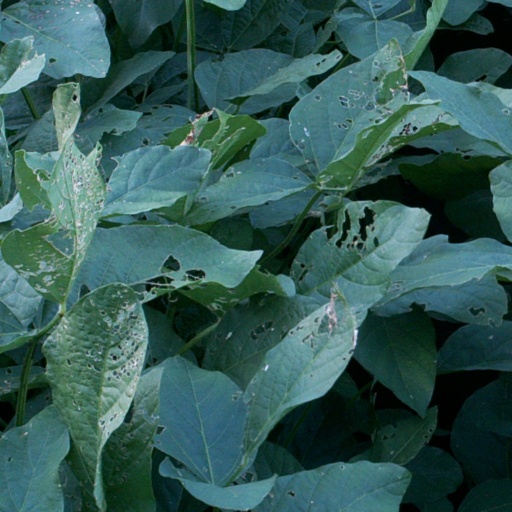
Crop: soybean